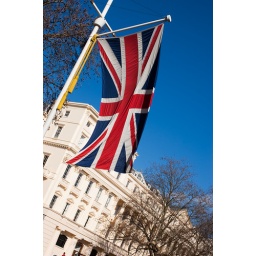
Union flags flying against blue skies on The Mall near Buckingham Palace.